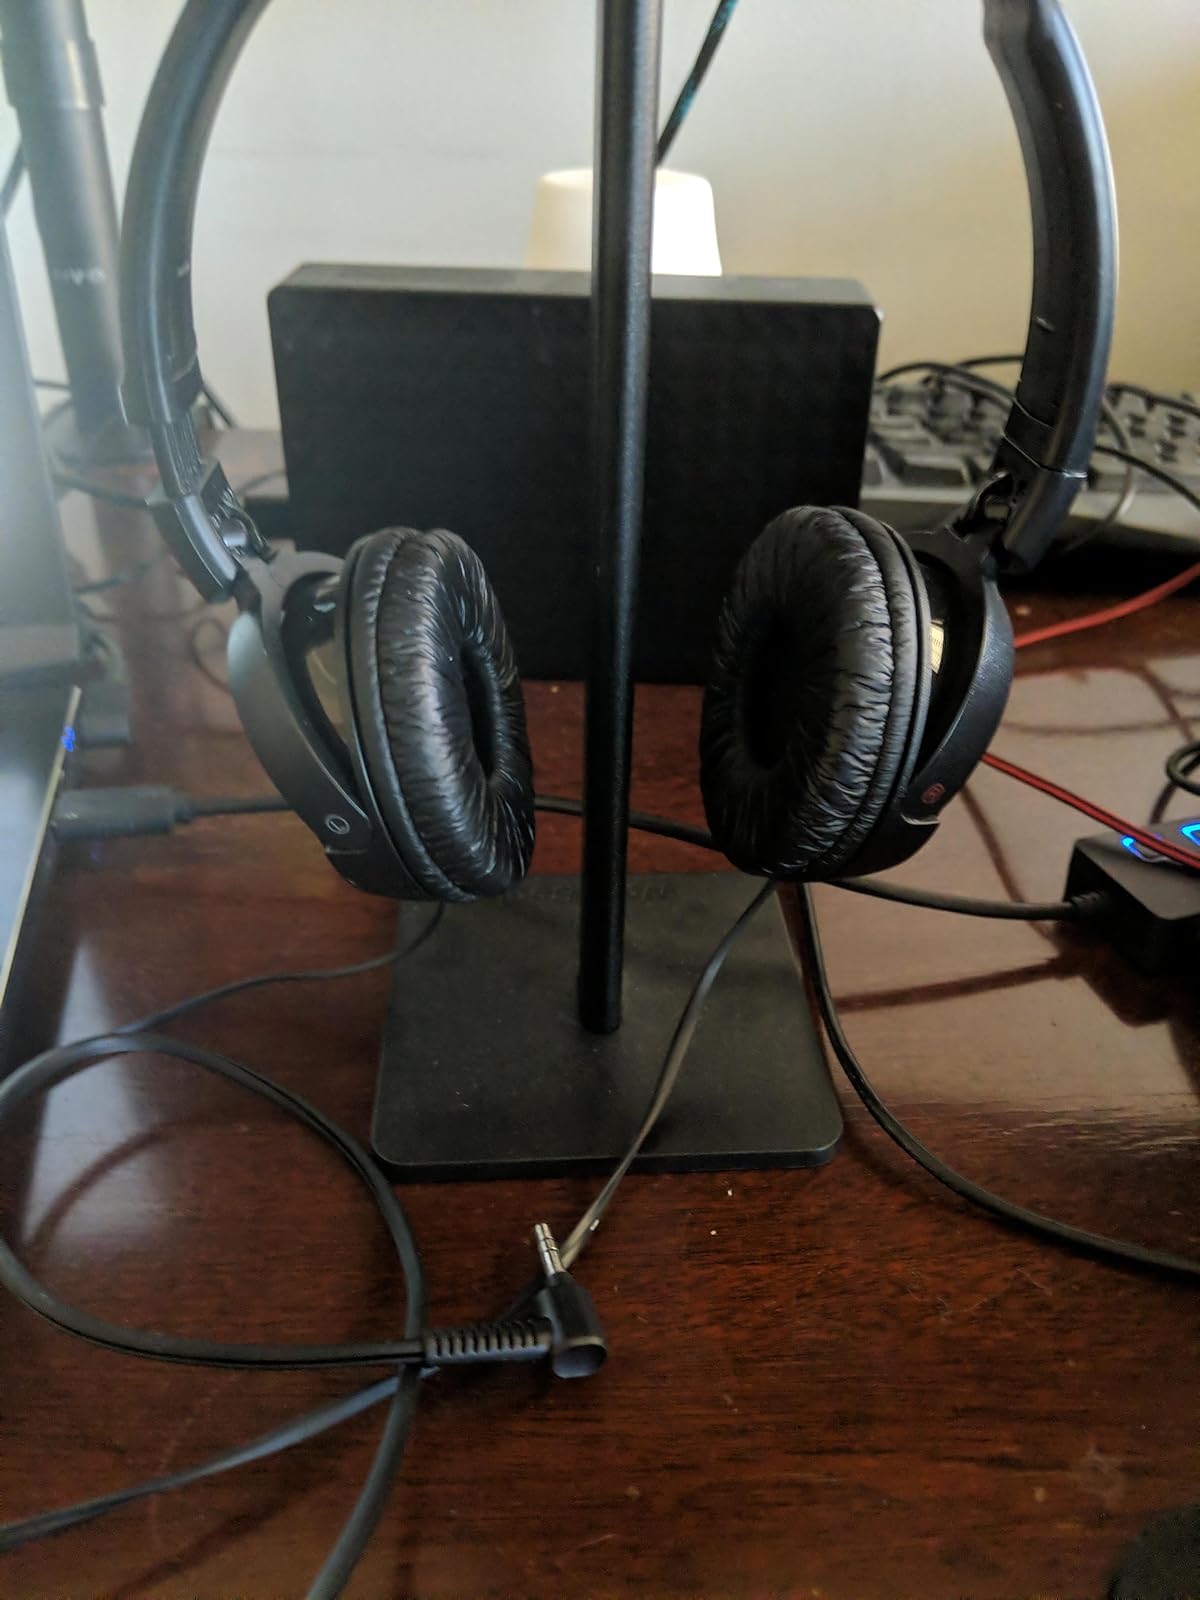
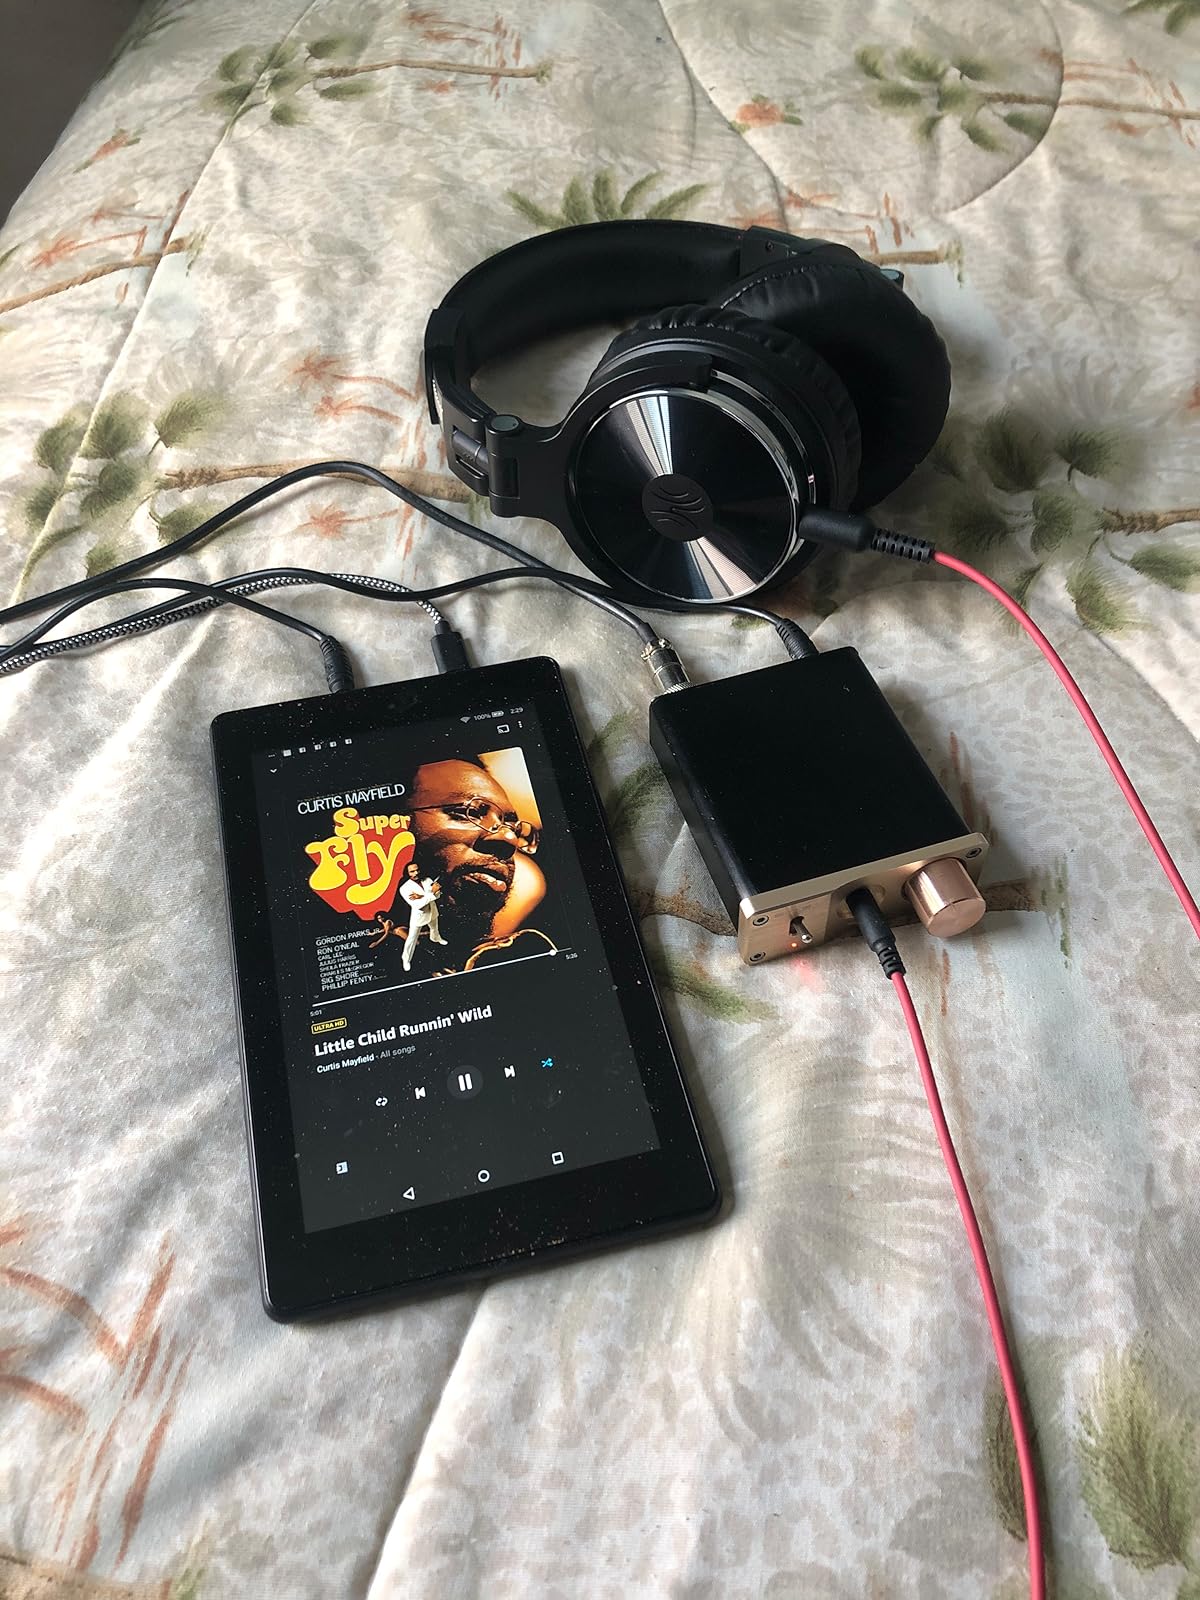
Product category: headphones
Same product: no